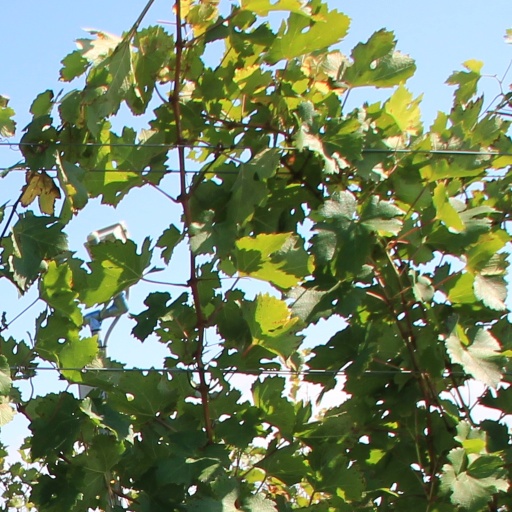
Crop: grape